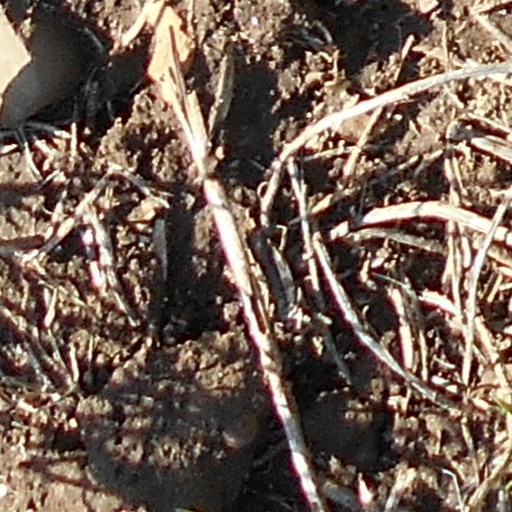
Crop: wheat